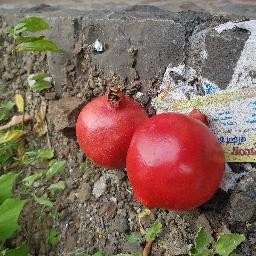
Fruit: Pomegranate
Quality: Good